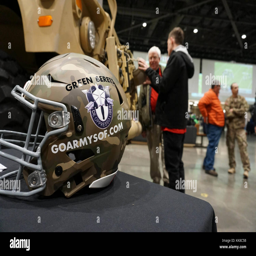
soldiers show a static display of a mine resistant ambush protected vehicle